Rags to Riches (horse)

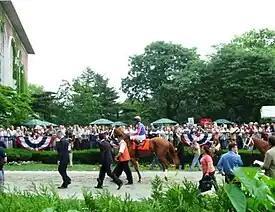
Rags to Riches in the paddock area at Belmont Park

Despite several minor medical problems over the summer, Rags to Riches continued to train at Belmont Park towards the 2007 Breeder's Cup. She made her return to the races in the $250,000 Gazelle Stakes at Belmont Park on September 15 and finished second to Lear's Princess. It was announced the next day, September 16, that X-rays had revealed a hairline fracture in her right front pastern, and that her trainer, Todd Pletcher, had taken her out of training. She was expected to make a full recovery and return to racing in 2008.